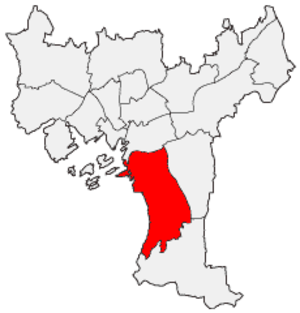
Nordstrand (Oslo)
Nordstrand
Ikke at forveksle med Nordstrand., en halvø i Sydslesvig